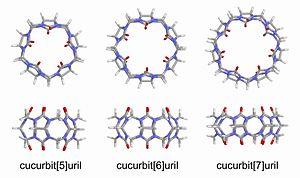
Les cucurbituriles sont des molécules macrocycliques formées d'unités glycolurile [=C₄H₂N₄O₂=]. Les atomes d'oxygène de la molécule sont orientés vers le centre de la molécule, formant ainsi une cavité partiellement fermée. Le nom « cucurbiturile » dérive de la ressemblance de la molécule avec une citrouille.